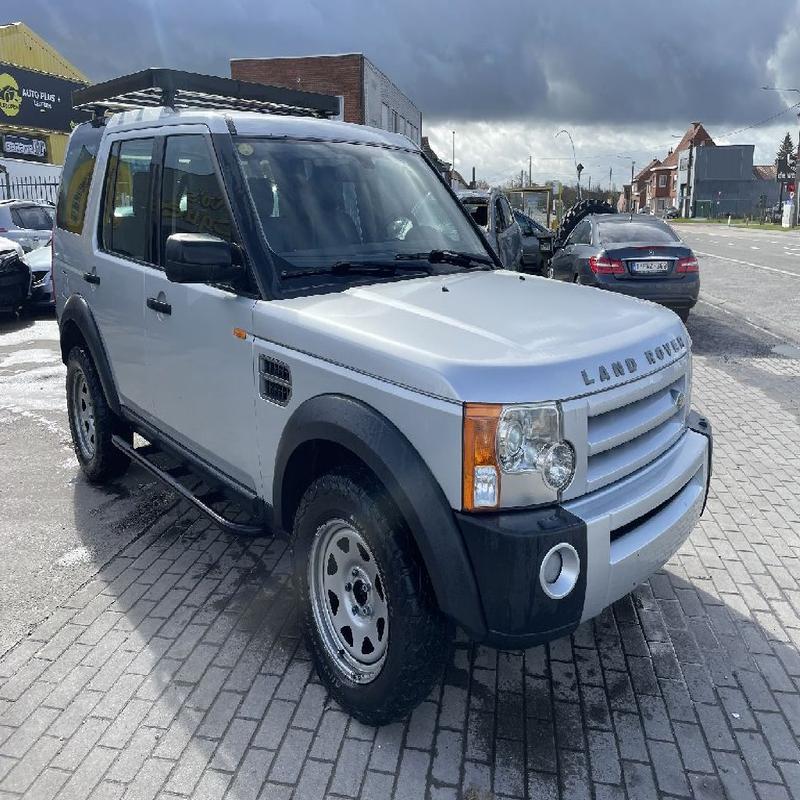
Aucun dommage détecté.
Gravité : aucun